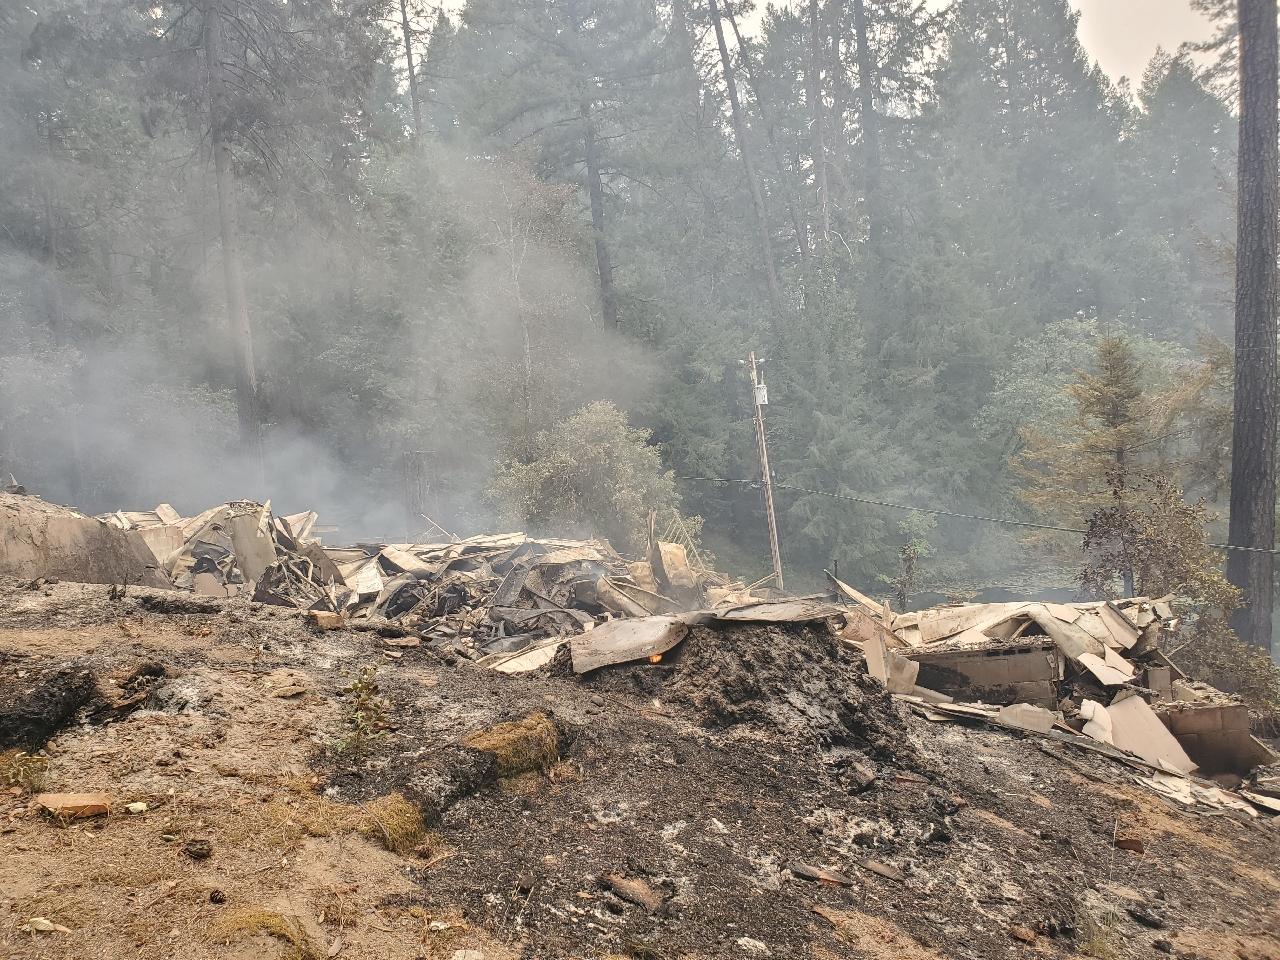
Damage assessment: destroyed